Leeds Pottery

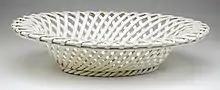
Openwork "basketwork" dish, built up by weaving strips, c. 1785

The pottery produced catalogues of goods in 1783, 1785, 1786, 1794, and 1814; the pattern is somewhat indicative of the development of the business. There are other documents, and pattern books illustrating decoration, in the Leeds City Art Gallery and the Victoria & Albert Museum in London.